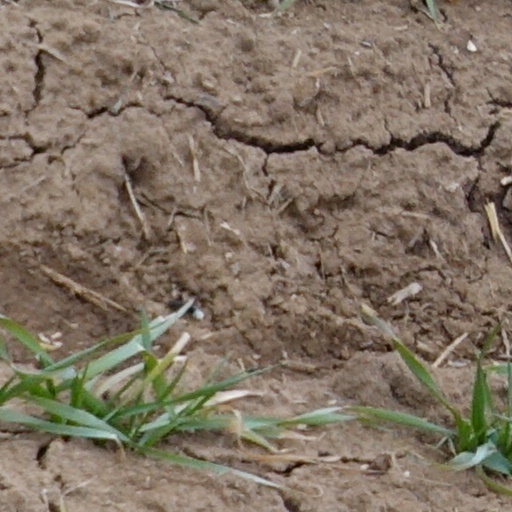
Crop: wheat